Bundesstraße 327

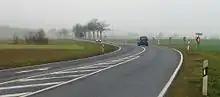
Bundesstraße 327 near Rödelhausen

The Bundesstraße 327 is a German federal highway. It was built in 1938 and 1939 by the Organisation Todt as a strategic road leading from Koblenz over the Hunsrück mountain range to the Westwall near Perl.